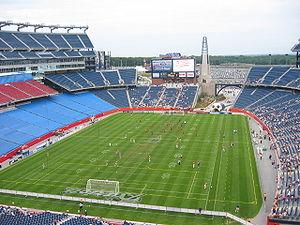
La Gold Cup 2003 est un tournoi de football qui s'est tenu au Mexique et aux États-Unis, du 12 juillet au 27 juillet 2003.
La Gold Cup 2007 est un tournoi de football qui s'est tenu aux États-Unis, du 6 juin au 24 juin 2007. Après un mois de compétition, c'est finalement les États-Unis qui remportent la coupe face au Mexique en finale, victoire 2 buts à 1. À souligner également l'excellent parcours de l'équipe de Guadeloupe qui est parvenu jusqu'en demi-finale. Les États-Unis, vainqueur de la Gold Cup, sont qualifiés pour la Coupe des confédérations 2009.
Le Gillette Stadium est un stade de football américain et de soccer situé à Foxborough, au sud de Boston, dans le Massachusetts. Il est bâti sur le site de l'ancien Foxboro Stadium.